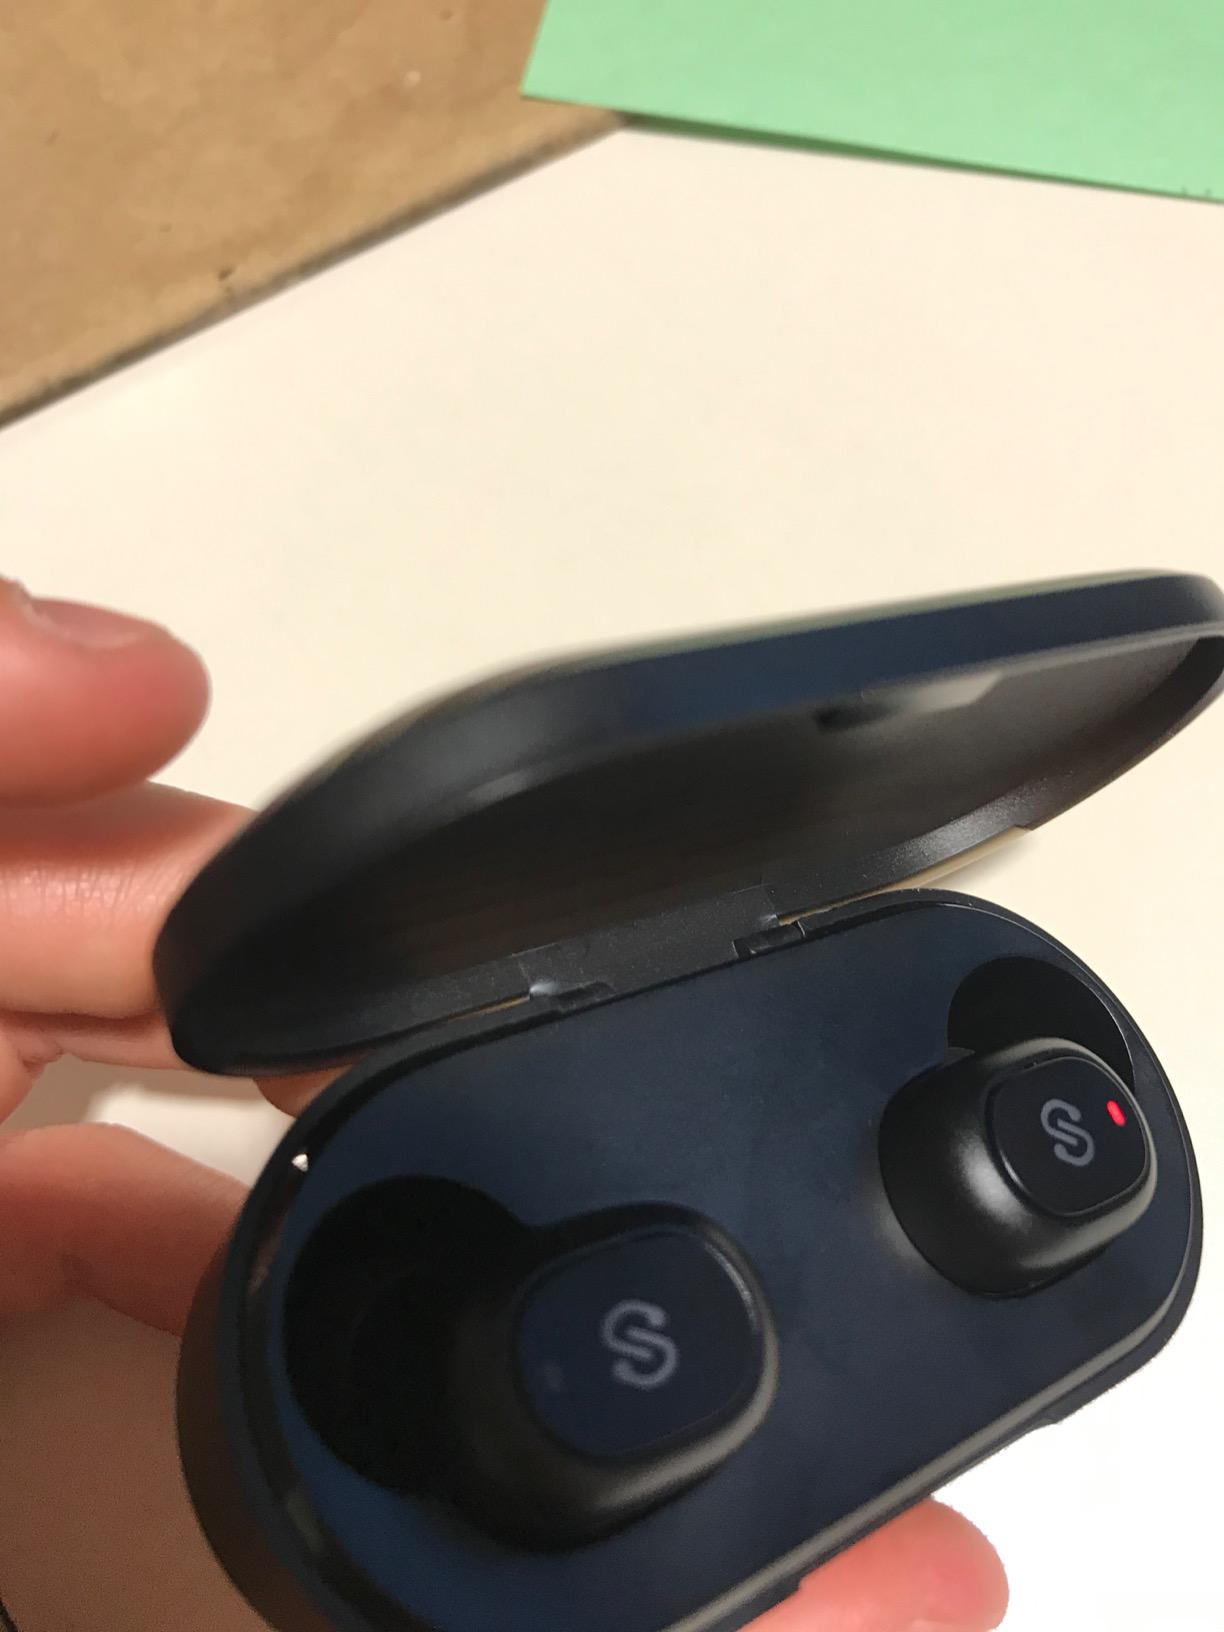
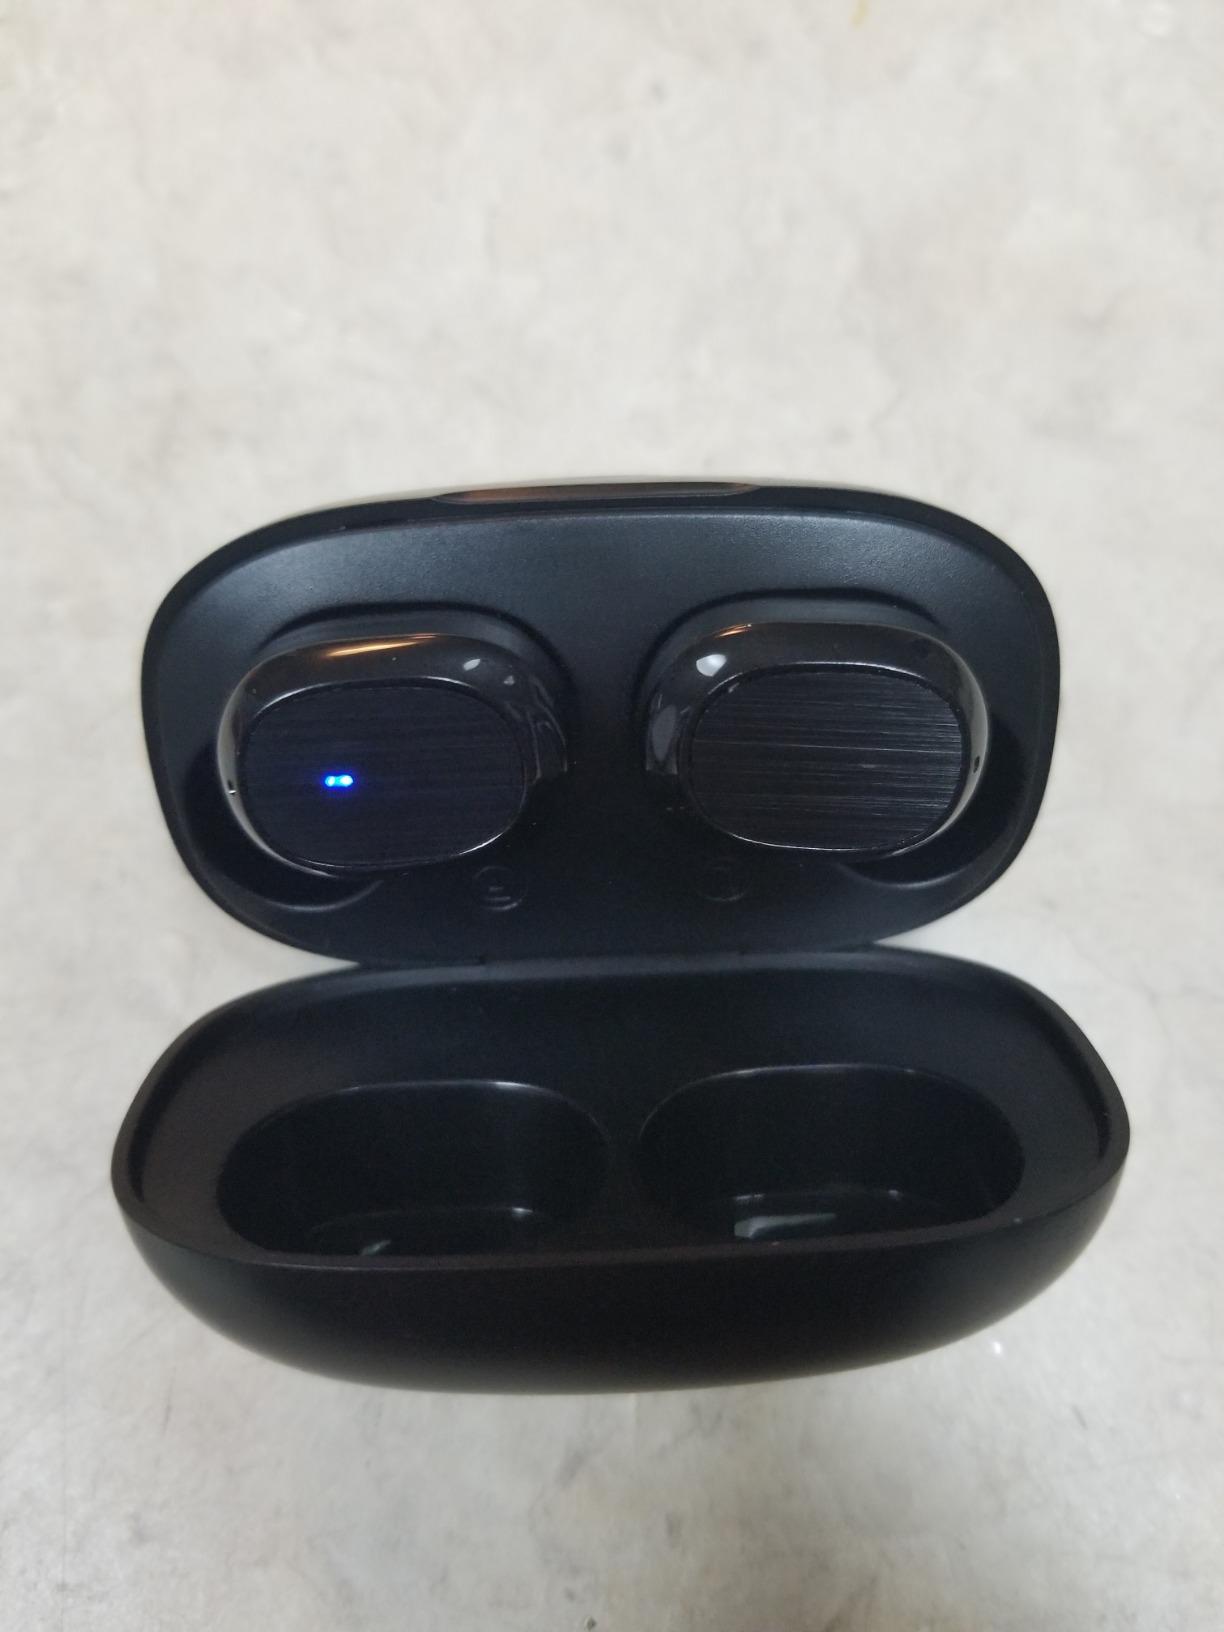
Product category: earbuds
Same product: no